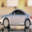
Label: automobile